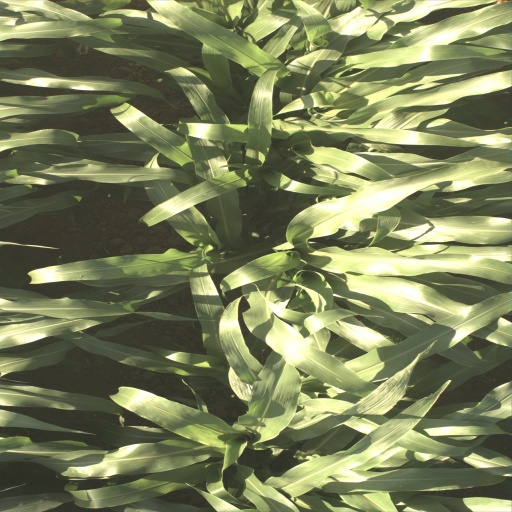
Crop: sorghum